Economy of Albania

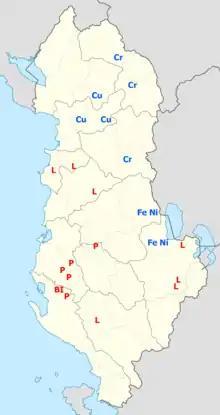
Natural resources of Albania. Metals are in blue (Cr, Fe, Ni, Cu), fossil fuels are in red (L — lignite, P — petroleum, BI — bitumen).

Albania is one of only two countries in the world (along with Paraguay) whose entire electricity production is dependent on hydroelectric power. In 2021 electricity consumed was 6,51 billion kWh with 5.31 billion kWh produced, the rest imported.